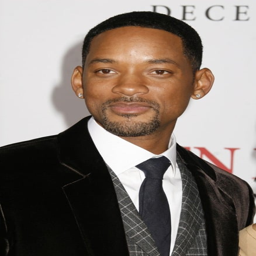
actor at the premiere of film